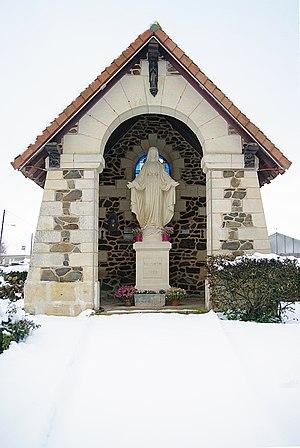
L'oratoire de Clinchams-sur-Orne